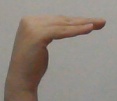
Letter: haa